Question: Please indicate a possible affordance area of the hold_frisbee that can be used for holding
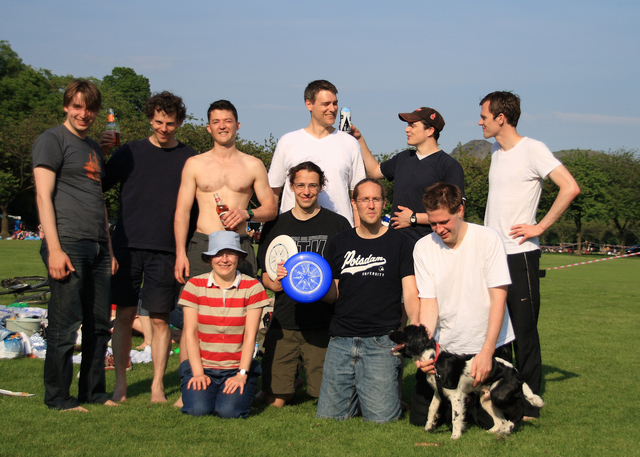
Answer: [264.62, 233.534, 298.108, 285.162]